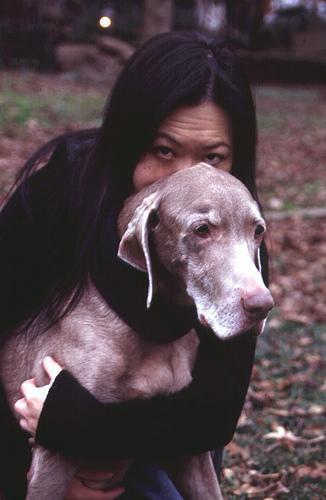
Weimaraner